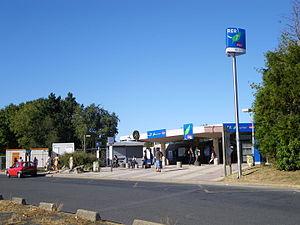
gare de Villepinte de l'exterieur
La gare de Villepinte est une gare ferroviaire française de la ligne d'Aulnay-sous-Bois à Roissy 2-RER. Située dans la commune de Villepinte, elle a la particularité d'être implantée au coeur du parc départemental du Sausset, partagé sur les communes d'Aulnay-sous-Bois et de Villepinte en Seine-Saint-Denis.